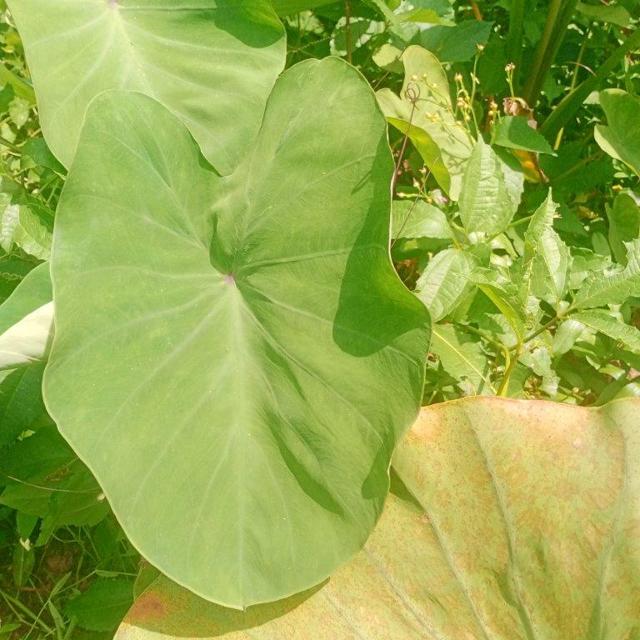
Label: Healthy